Orsières railway station

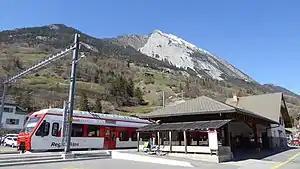
The station in 2019

Orsières railway station is a railway station in the municipality of Orsières, in the Swiss canton of Valais. It is the southern terminus of the standard gauge Martigny–Orsières line of Transports de Martigny et Régions. It is the southernmost station on the Swiss side of the Great St Bernard Pass; bus services connect it with in Italy.